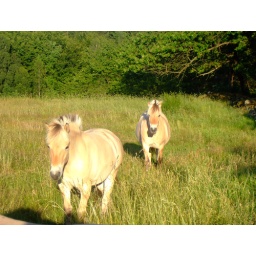
two of the four in the field nearest the house